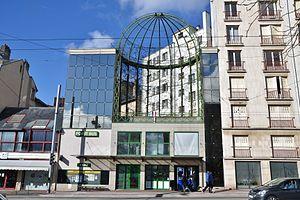
Le point bus de la STCL (Limoges
La Société de transports en commun de Limoges Métropole, abrégé en TCL dessert la commune de Limoges et 20 communes de son agglomération.